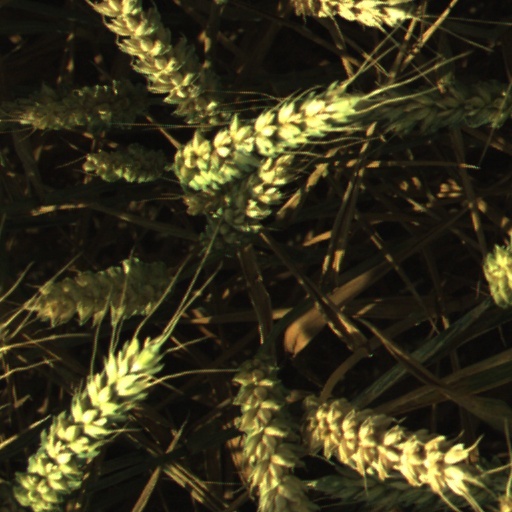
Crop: wheat